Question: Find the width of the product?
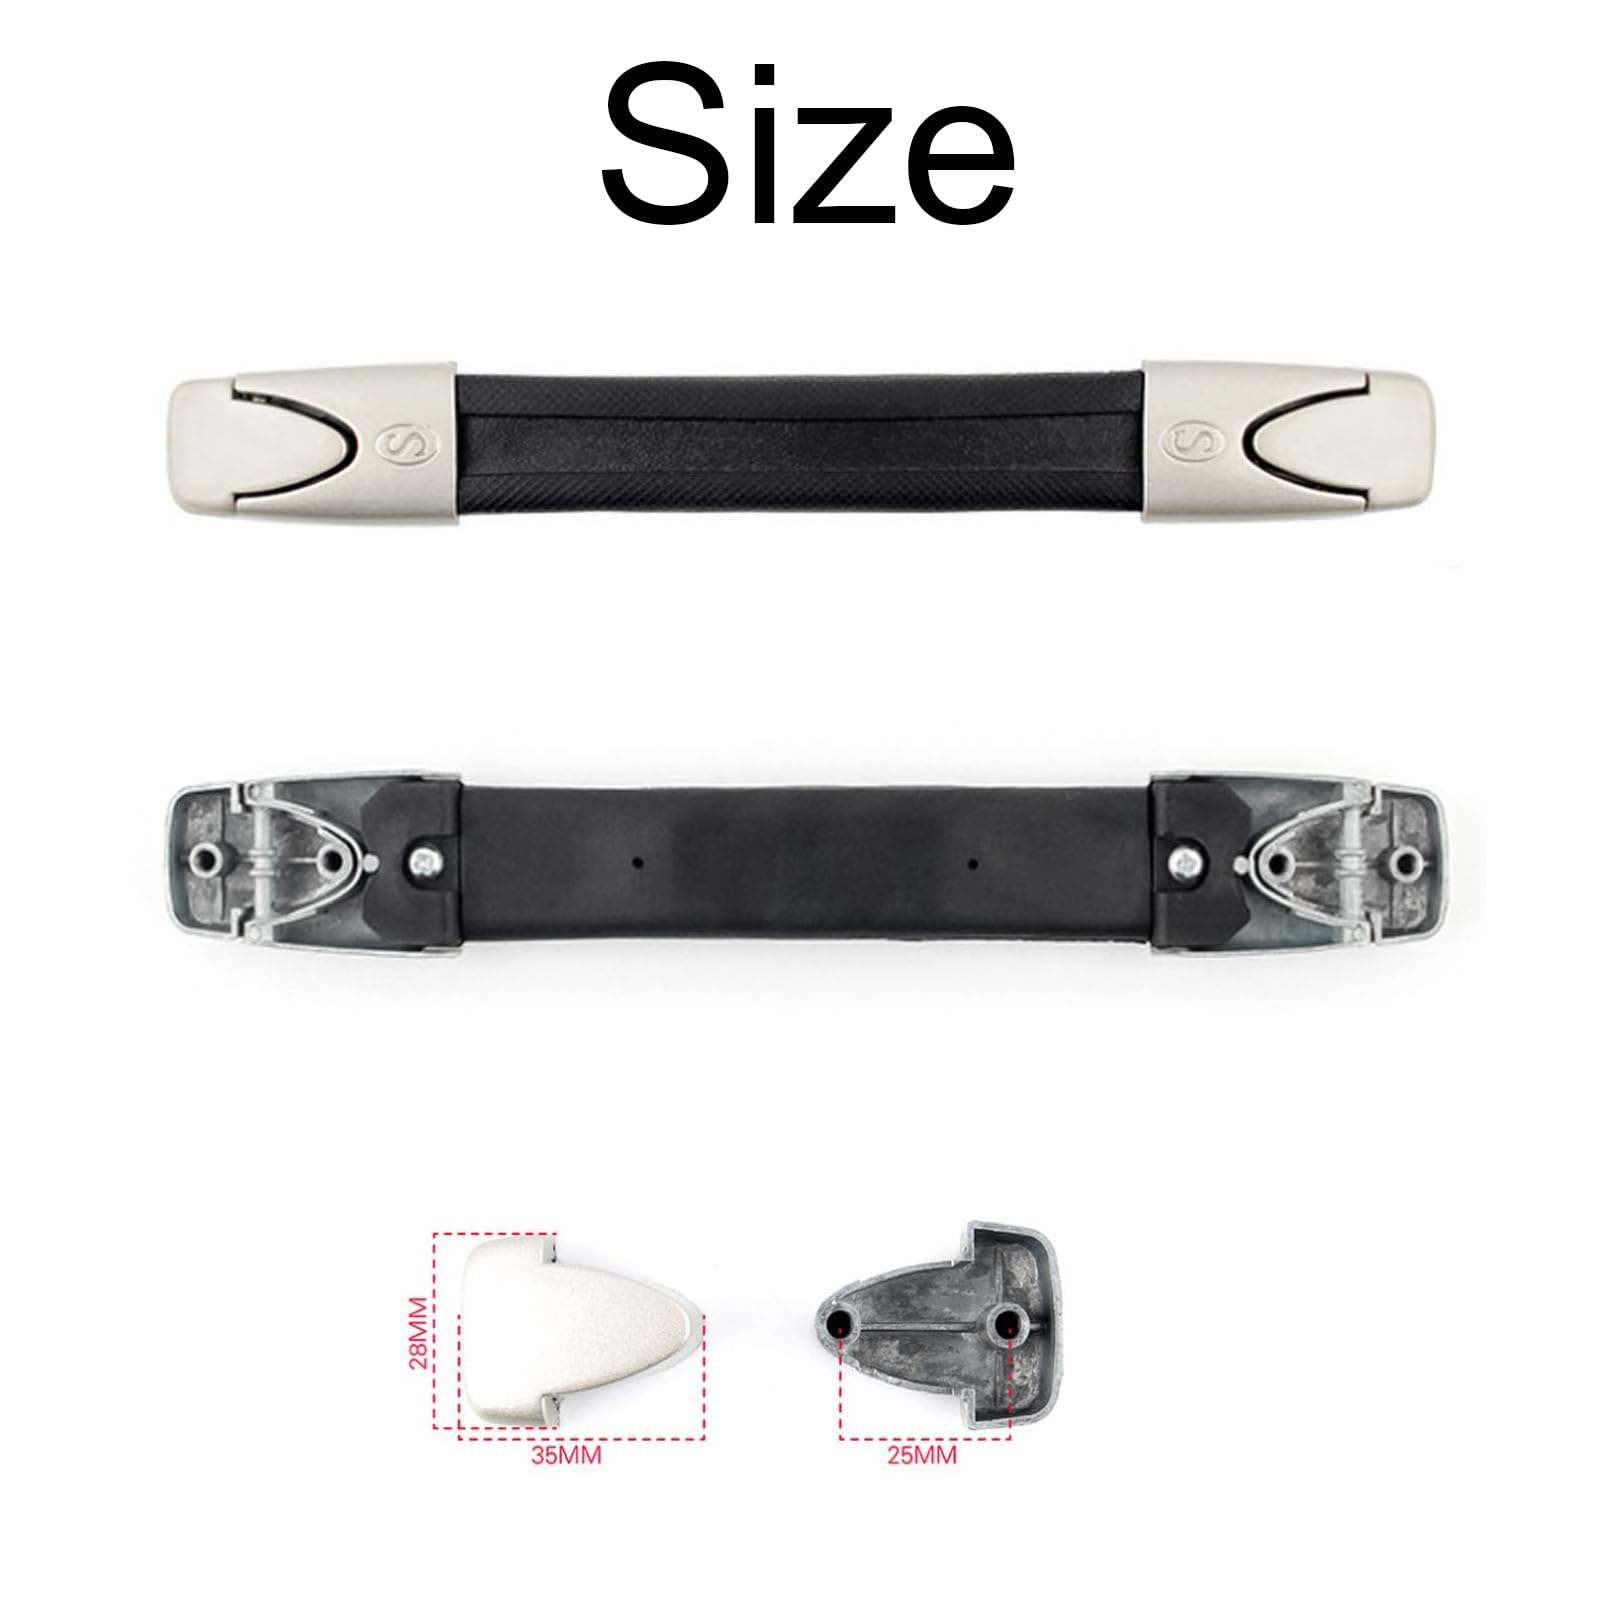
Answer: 25.0 millimetre